Tim Kasher

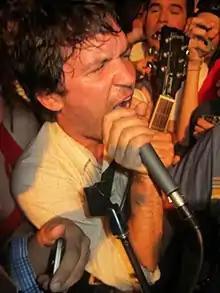
Tim Kasher performing in the crowd with Cursive at the Concert for Equality

Timothy J. Kasher (born August 19, 1974) is an American musician from Omaha, Nebraska, and is the frontman of indie rock groups Cursive and the Good Life, both of which are on the Omaha-based record label Saddle Creek Records.